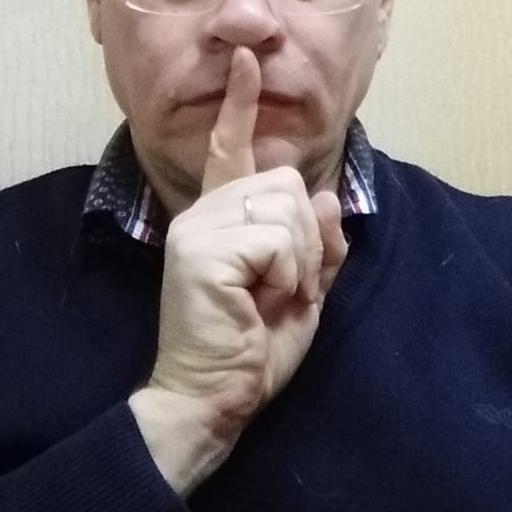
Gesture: mute